Yading

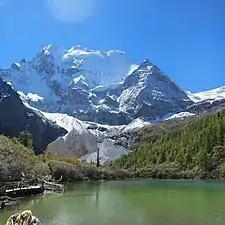
The sacred Mount Chenrezig (Xiannairi), seen from Yading Xin river.

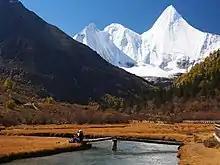
The sacred Mount Jampayang (Jampelyang)

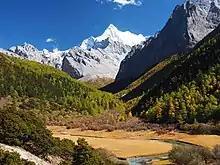
The sacred Mount Chanadorje (Xianuoduoji)

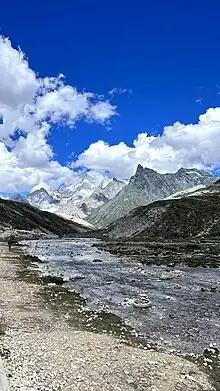
The Milk Sea in Aden, Daocheng, Ganzi Tibetan Autonomous Prefecture.

Nyidên, or Yading, is a nature reserve in Daocheng County, in the southwest of Sichuan Province, China. It is a mountain sanctuary and major Tibetan pilgrimage site comprising three peaks sanctified by the 5th Dalai Lama. The peaks are seen as emanations of the three boddhisatvas Chenrezig (Avalokiteśvara), Jampayang (Manjushri) and Chanadorje (Vajrapani), with Chenrezig being the highest peak at 6032 meters above sea level. It is served by Daocheng Yading Airport.